Building at 1–7 Moscow Street

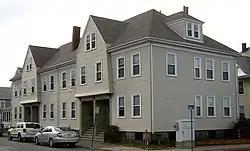

The Building at 1–7 Moscow Street in Quincy, Massachusetts, is a rare turn-of-the-20th century wood frame apartment house. It was built in the first decade of the 20th century, and is a long rectangular -story wood-frame structure, with two sets of paired entranceways The gambrel projections over the entrances are a hallmark of the Shingle style, but its original wood shingle finish has been replaced by modern siding (see photo).